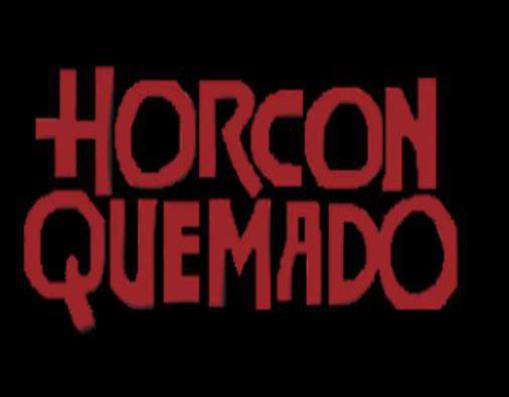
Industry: Food